Describe the emotion expressed in this image:  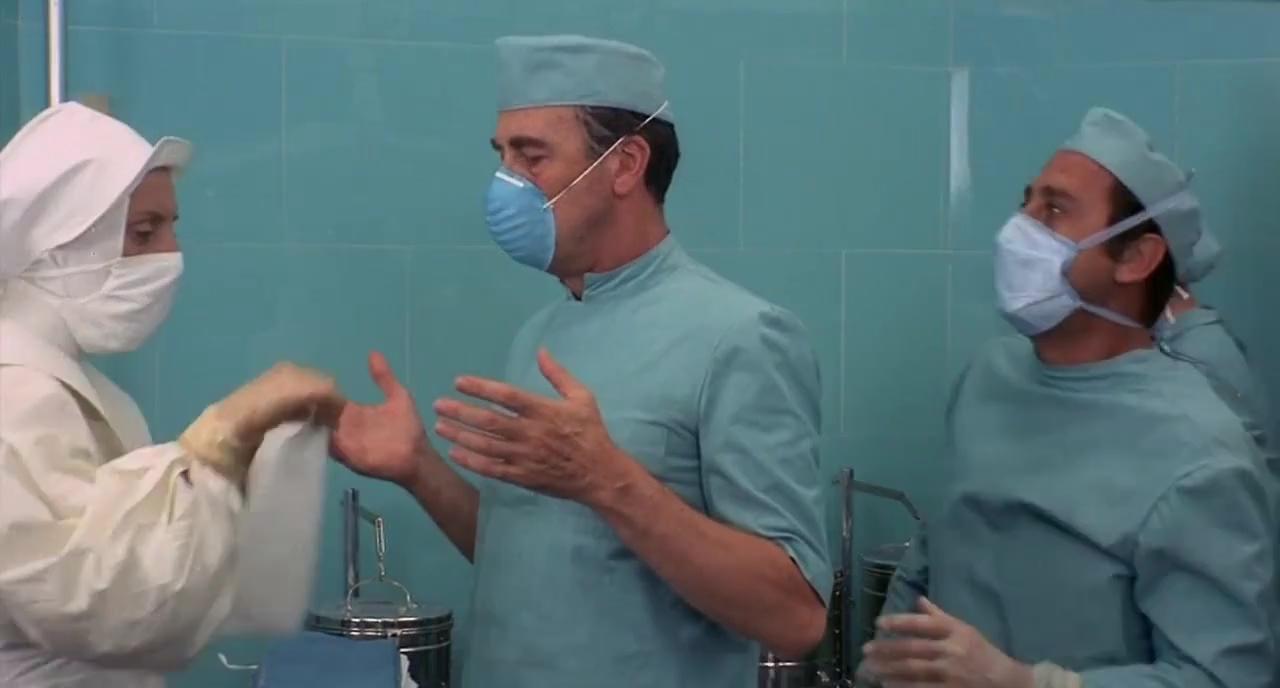
This person displays Pain, valence and arousal with moderate intensity.